William de Cantilupe (died 1239)

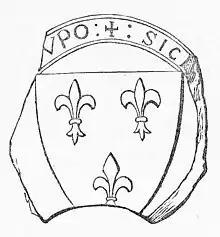
Seal of William de Cantilupe showing his arms "Gules, three fleurs-de-lys or"

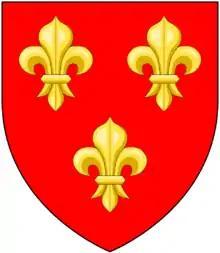
Arms of William de Cantilupe: "Gules, three fleurs-de-lys or" ("Cantilupe Ancient"). These arms changed in the late 13th century to jessant-de-lys

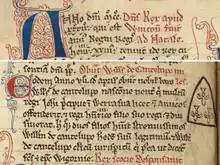
Death of William I de Cantilupe recorded by Matthew Paris (d.1259) in his "Historia Anglorum", folio 128v, with his shield of arms inverted

William I de Cantilupe (c. 1159 - 7 April 1239) was an Anglo-Norman feudal lord and royal administrator who was the 1st feudal baron of Eaton Bray in Bedfordshire, England, and Baron of the Exchequer. He served as steward of the household to King John. His name was anciently spelled Cantelow, Cantelou or Canteloupe, and Latinised to "de Cantilupo".